555 Mission Street

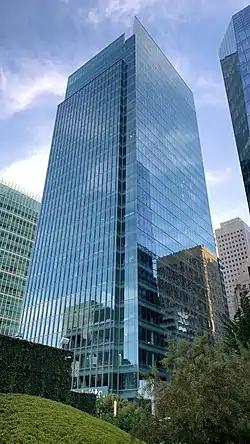
From Salesforce Park in April 2021

555 Mission Street is a 33-story, office tower in the South of Market area of San Francisco, California. Construction of the tower began in 2006 and the tower was finished on September 18, 2008. It was the tallest office building constructed in San Francisco in the 2000s, and is the 25th tallest building in San Francisco.